John Smith (engraver)

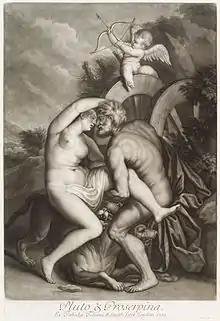
"Loves of the Gods", after Titian

The bulk of Smith's copperplates eventually came into the hands of publisher John Boydell, who reprinted them in large numbers.